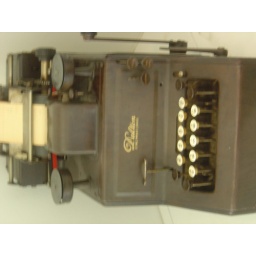
NCR counting machine in BCG office